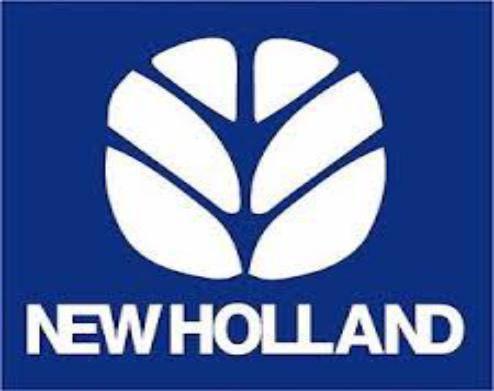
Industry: Others